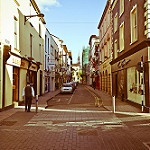
Label: street